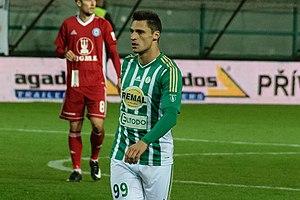
Evgeny Kabaev, né le 28 février 1988, est un footballeur russe évoluant actuellement au poste d'avant-centre au SKA-Khabarovsk.